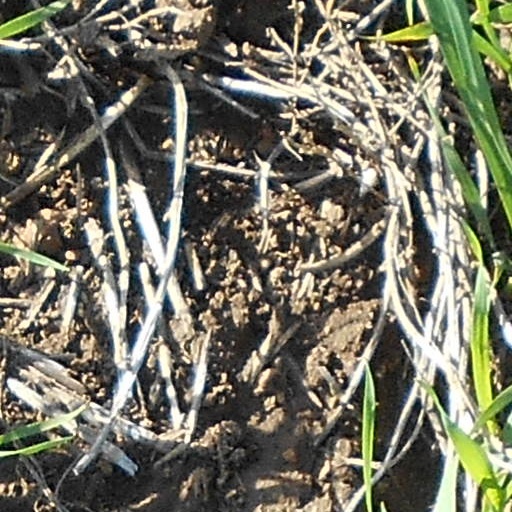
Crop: wheat